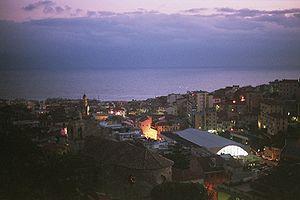
Coucher du soleil sur la côte ligurienne, à Sanremo. Italiano: Tramonto sulla costa ligure, a Sanremo.